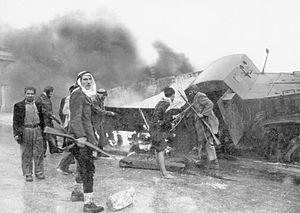
La guerre civile de 1947-1948 en Palestine mandataire se déroule du 30 novembre 1947 au 15 mai 1948, pendant les six derniers mois du mandat britannique sur la Palestine.